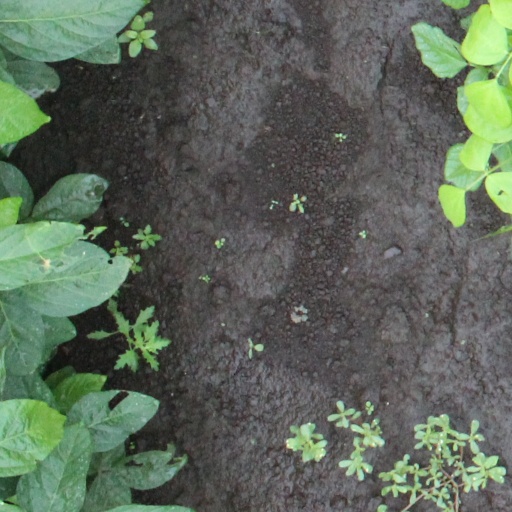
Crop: soybean